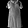
Label: Dress